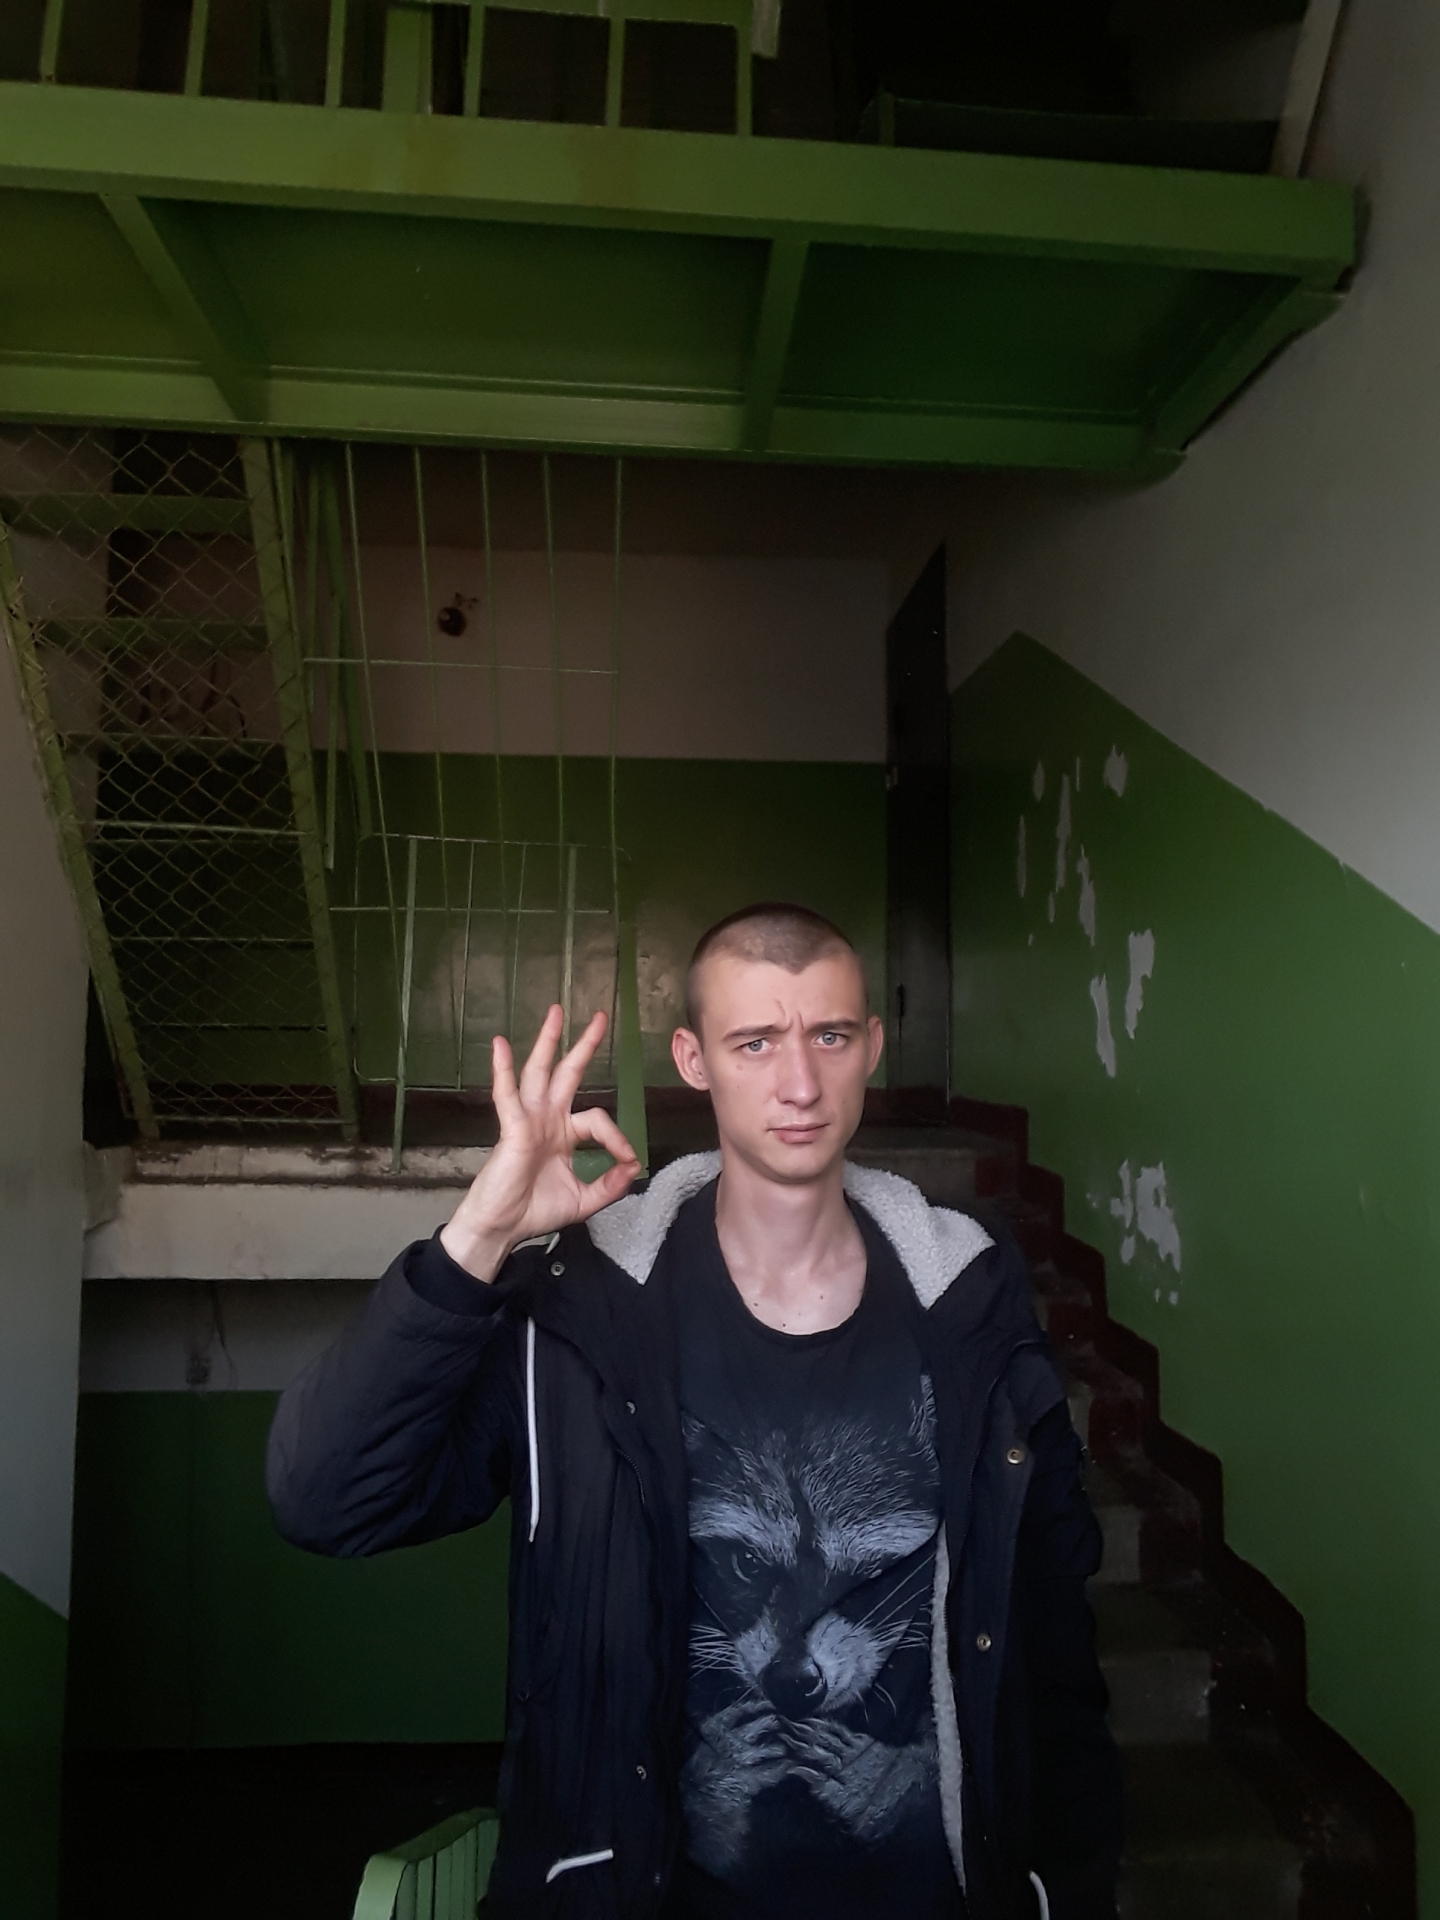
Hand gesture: ok